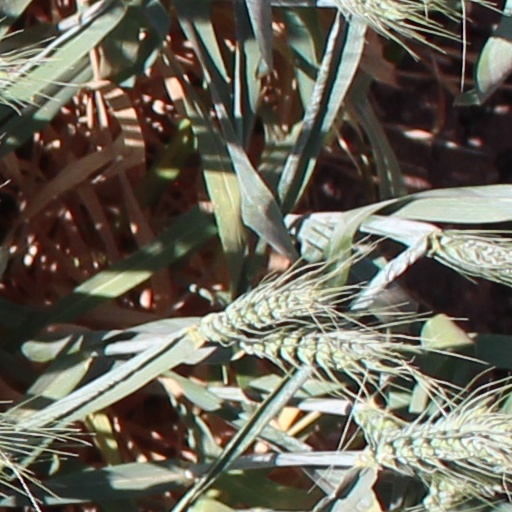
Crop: wheat